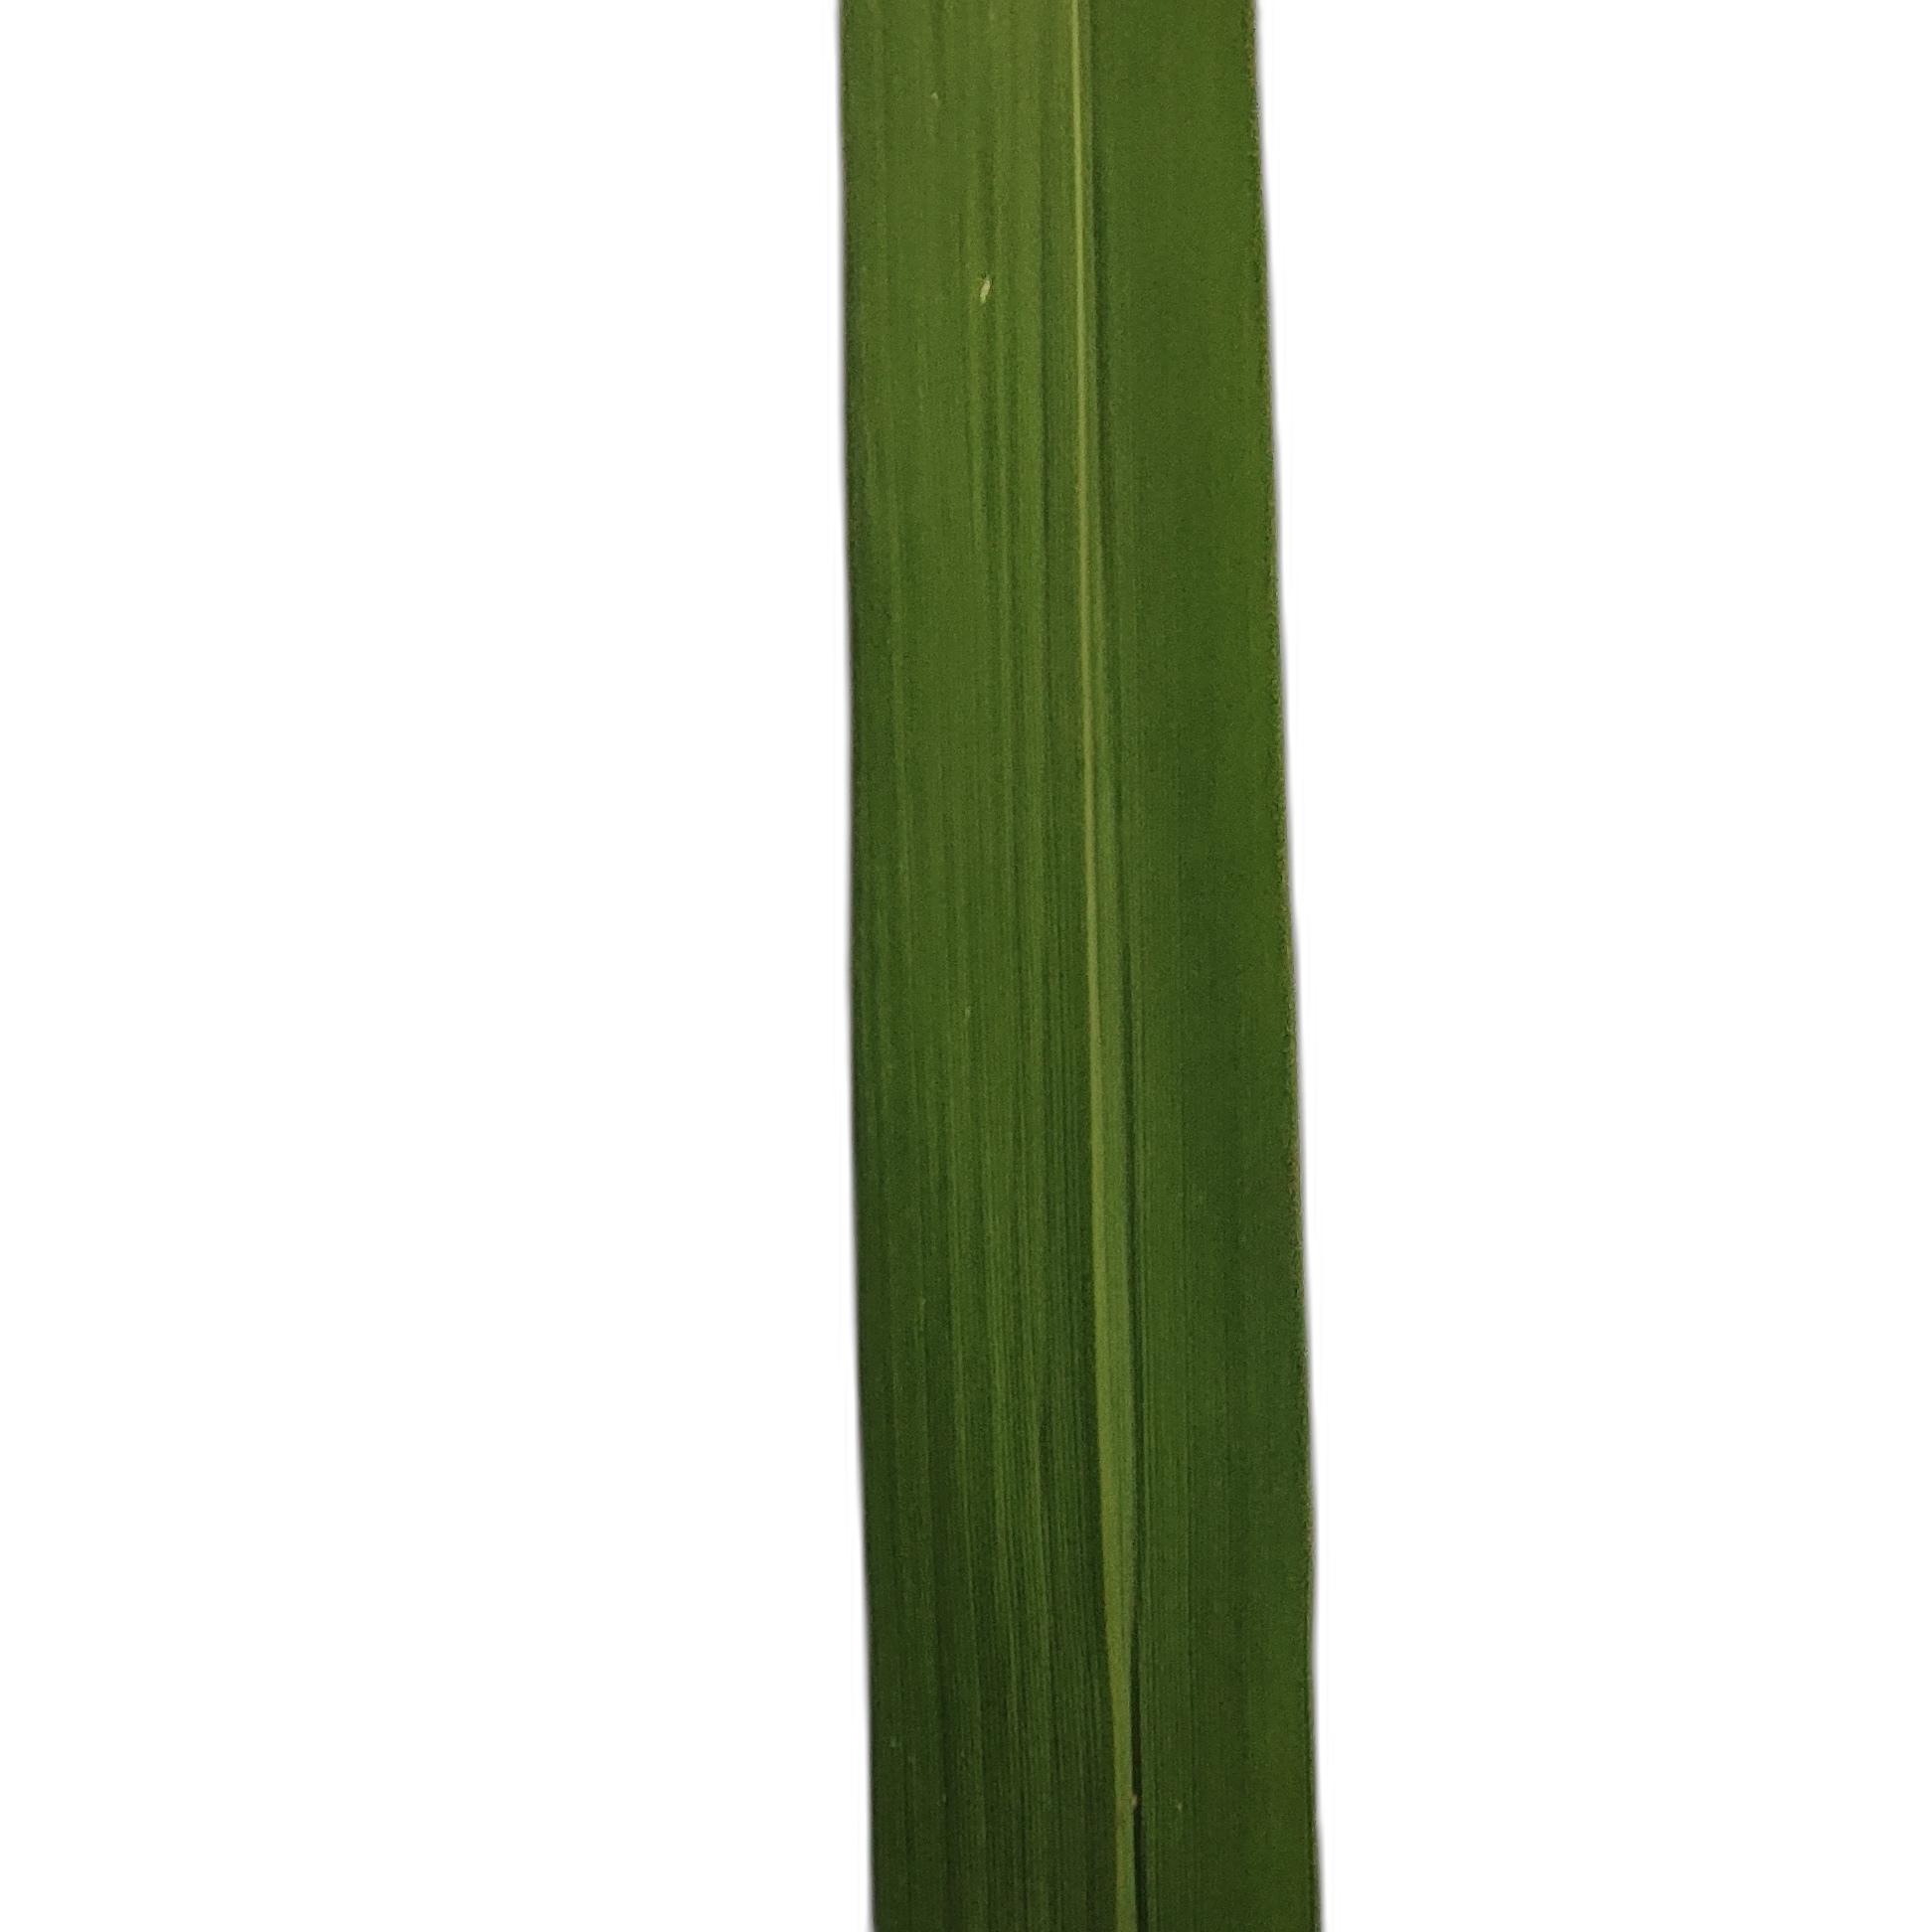
Label: Healthy